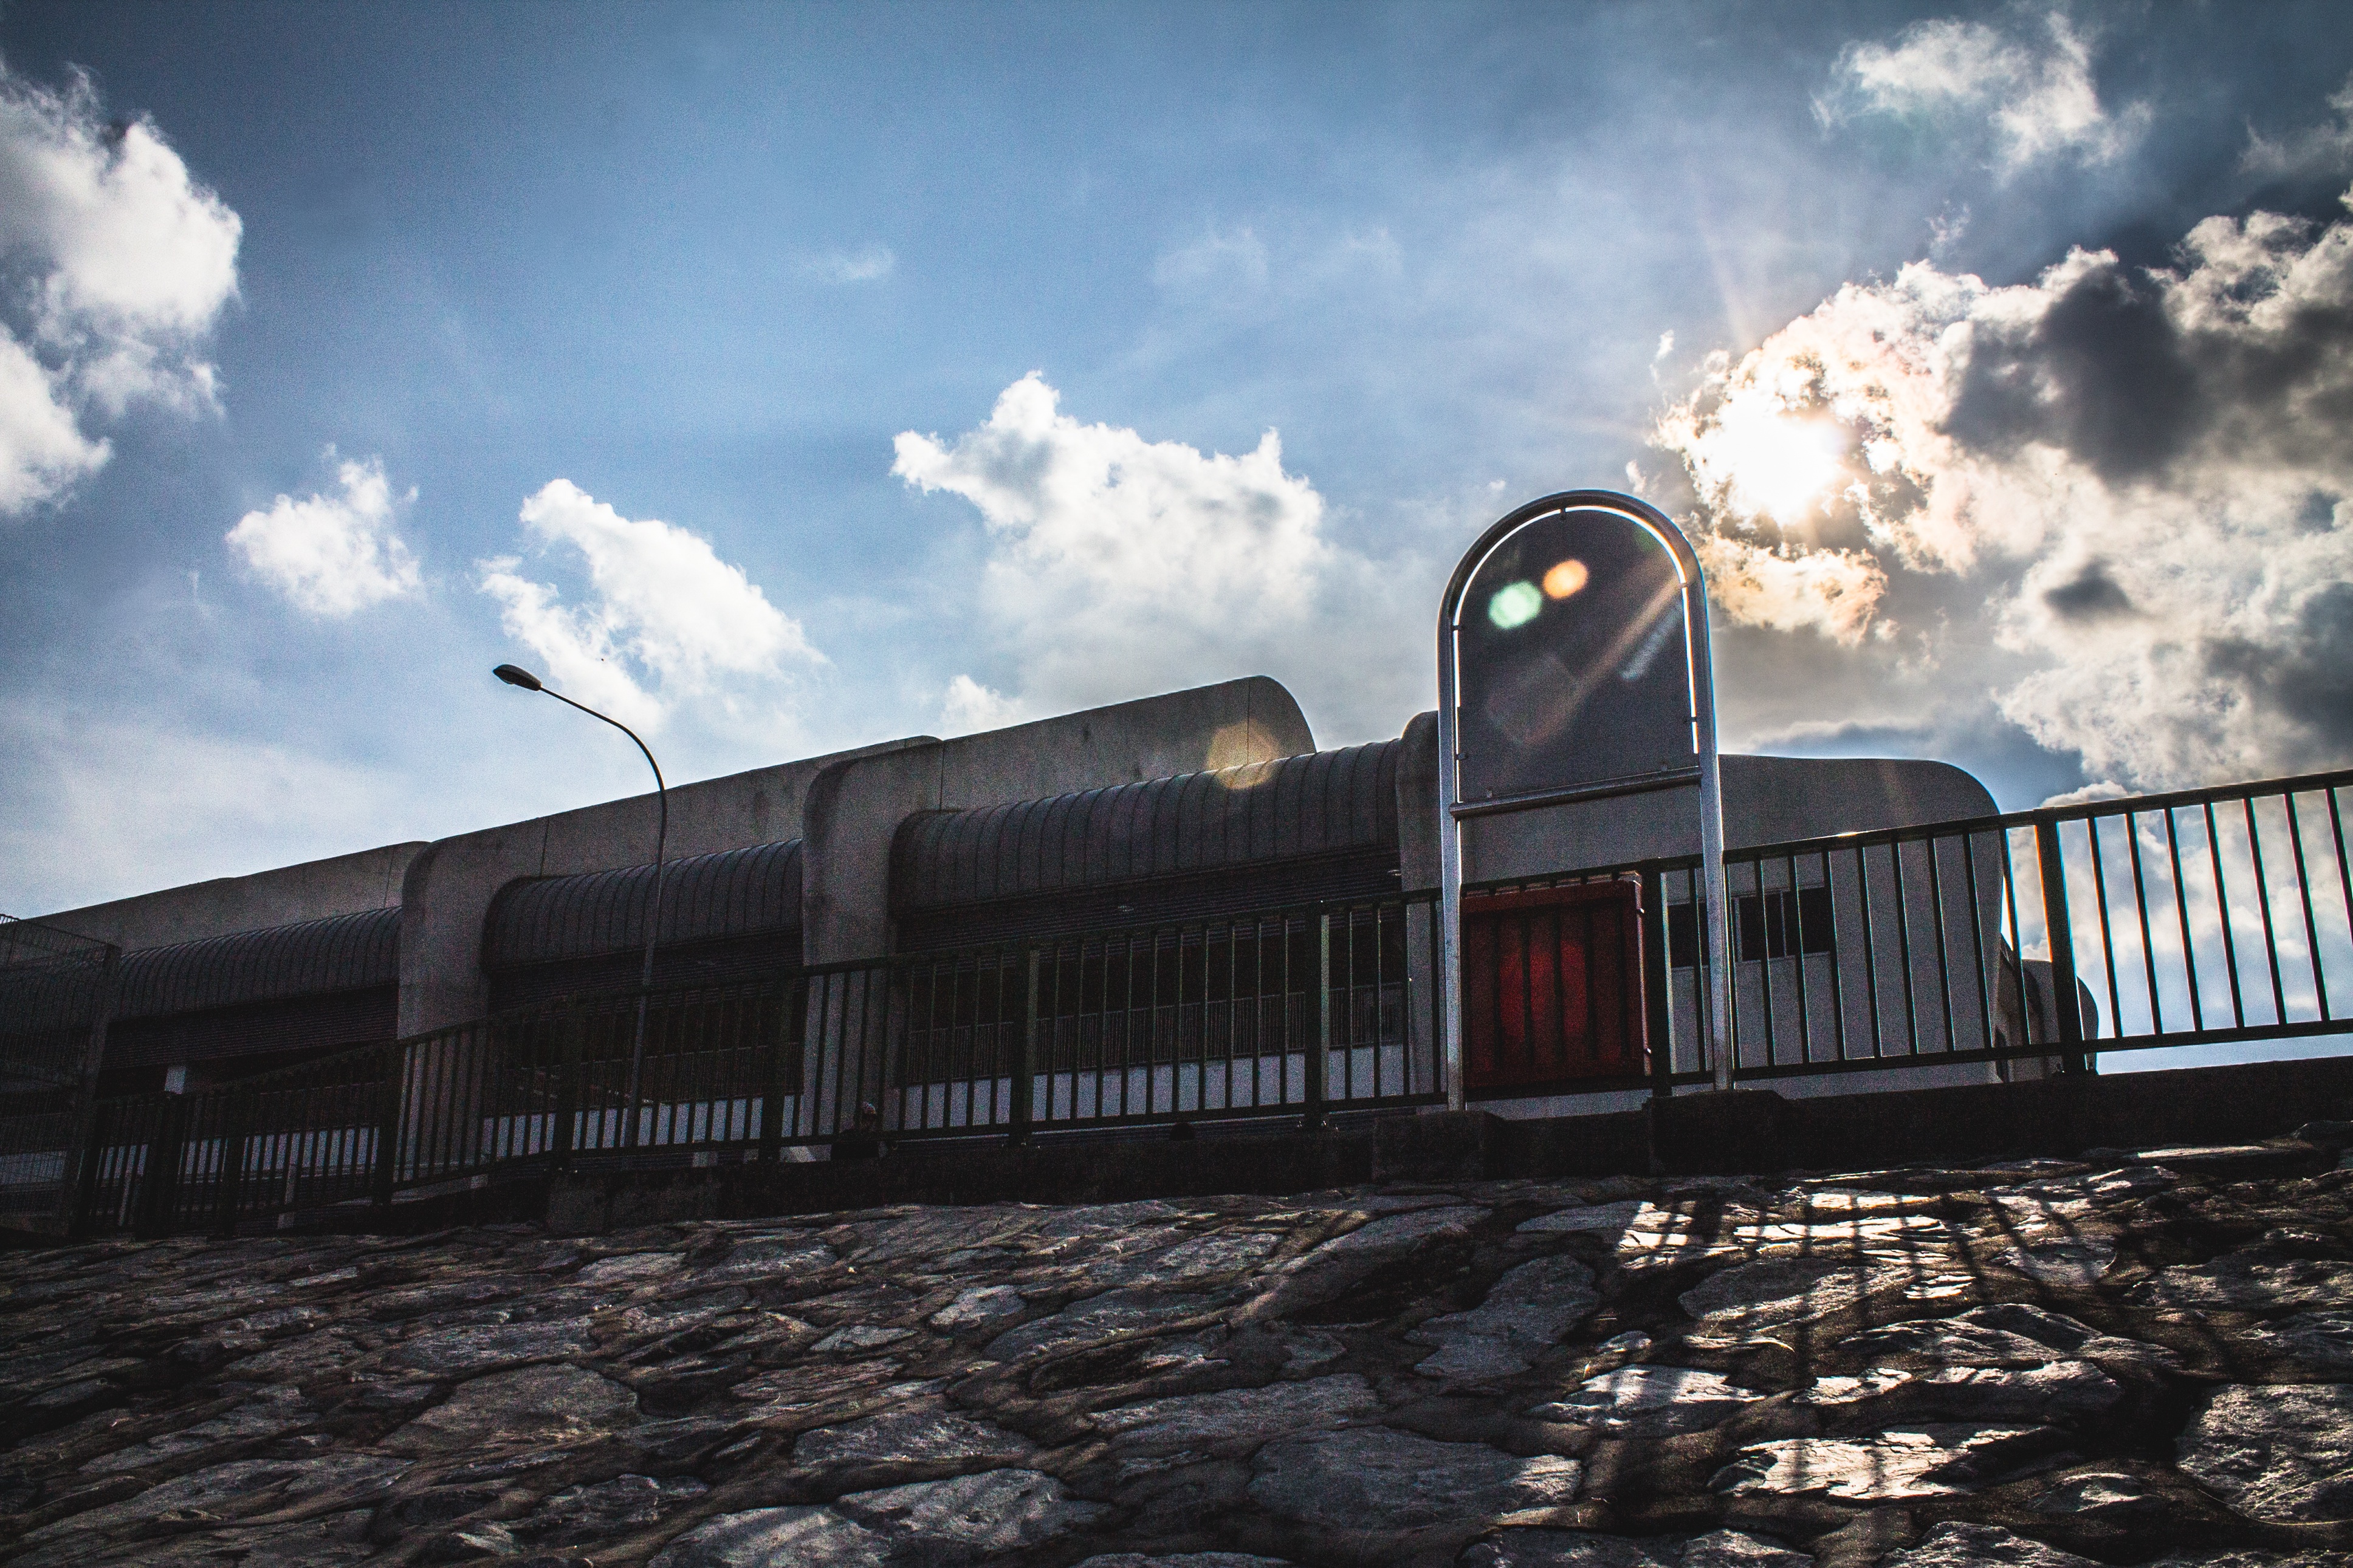
cloud, sky, track, train, transport, vehicle, industry, stadium, public transport, rail transport, urban area